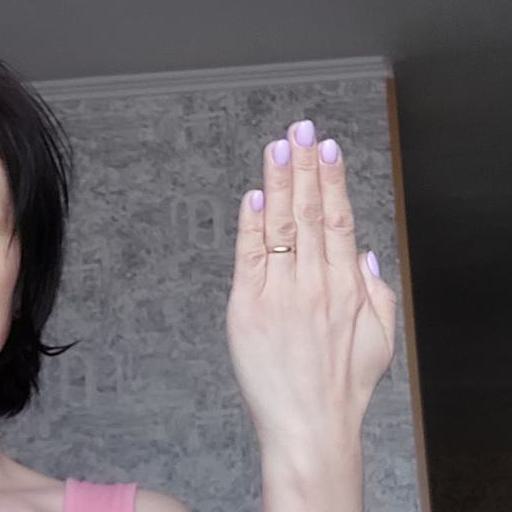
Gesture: stop_inverted